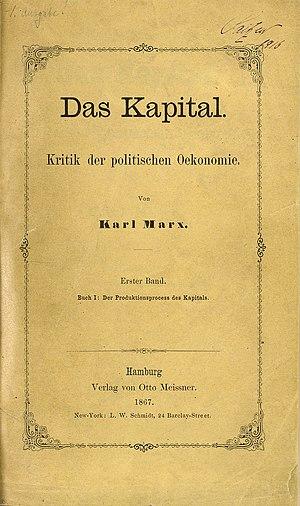
L'histoire du communisme recouvre l'ensemble des évolutions de ce courant d'idées et, par extension, celle des mouvances et des régimes politiques qui s'en sont réclamés. Le communisme se développe principalement au XXᵉ siècle, dont il constitue l'une des principales forces politiques : à son apogée, durant la seconde moitié du siècle, un quart de l'humanité vit sous un régime communiste.
Le Capital. Critique de l'économie politique est l'ouvrage majeur du philosophe et théoricien de l'économie politique allemand Karl Marx.
Mai : L'avocat et auteur Maurice Joly sort après 15 mois de détention de la prison Sainte-Pélagie à Paris. Il avait été inculpé et condamné par le tribunal correctionnel de la Seine pour « excitation à la haine et au mépris du gouvernement » contre le régime du Second Empire de Napoléon III en raison de la publication et de la diffusion depuis la Belgique de son dialogue philosophique pamphlétaire Dialogue aux enfers entre Machiavel et Montesquieu.
Aristote est un auteur fondamental dans l'Antiquité, qui aura une très grande influence durant toute la période médiévale.
Karl Marx [kaʁl maʁks], né le 5 mai 1818 à Trèves en Rhénanie et mort le 14 mars 1883 à Londres, est un philosophe, historien, sociologue, économiste, journaliste, théoricien de la révolution, socialiste et communiste allemand.